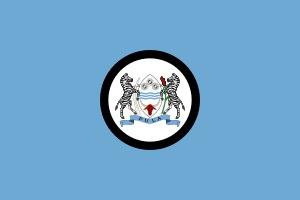
Le drapeau du Botswana est le drapeau d'État et pavillon marchand de la République du Botswana. Il se compose d'un fond bleu ciel avec une bande horizontale noire au centre, bordée de blanc.